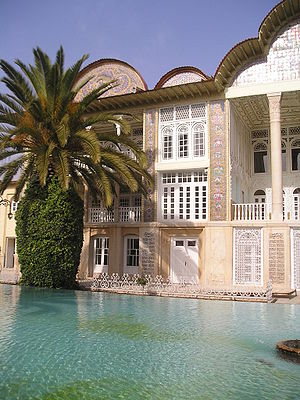
Vandmangel i Iran / Vandressourcer / Dæmninger
Vand i Iran anvendes ofte til kunstvanding og til dekorering af traditionelle haver, som her ved Eram Garden in Shiraz.
Vandmangel i Iran er udtryk for de problemer, der består i Iran på grund af mangel på vand. Vandmanglen skyldes to sammenhænge: Den ene årsag er en generel mangel på vand i regionen og den anden årsag er en generel ringe administration af de eksisterende vandressourcer. Iran er ramt af begge problemer.